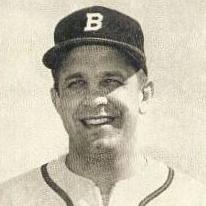
Age: 29